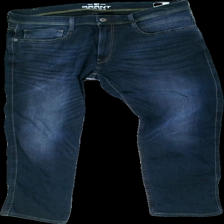
View: front
Type: Jeans
Category: Men
Brand: Not in the list
Brand text on label: grant
Colors: Blue
Material: 82% cotton 18% polyester
Cut: Regular
Season: All
Trend: Denim
Damage location: middle center
Damage 2 location: top left
Damage 3 location: top right
Price range: 50-100
Recommended usage: Reuse
Description: blåa jeans